Billy Twomey

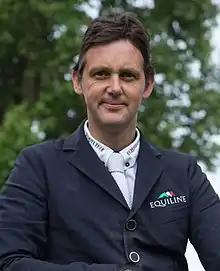
Billy Twomey in 2018

William Twomey (born April 14, 1977) is an Irish equestrian and show jumping rider. He was named Irish International Rider of the Year in 2011 and 2012.